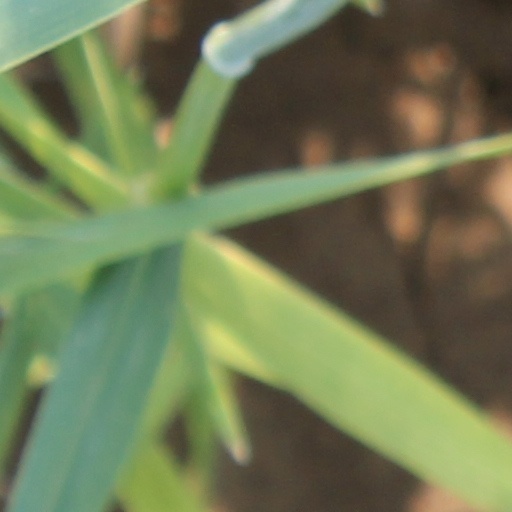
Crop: wheat